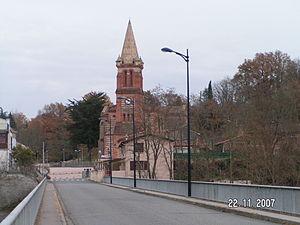
Marquefave est une commune française située dans le département de la Haute-Garonne, en région Occitanie.
La liste des églises de la Haute-Garonne recense de manière exhaustive les églises situées dans le département français de la Haute-Garonne.